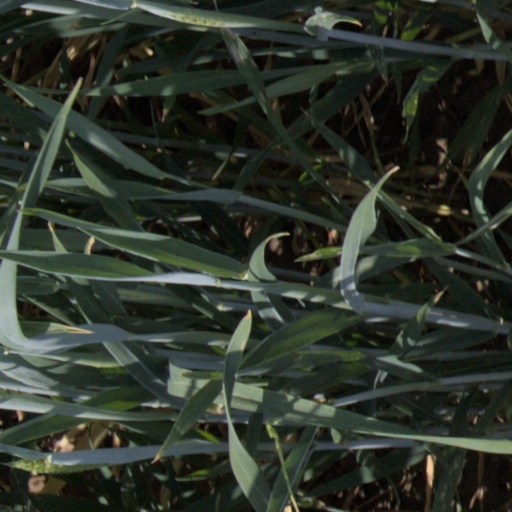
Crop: wheat